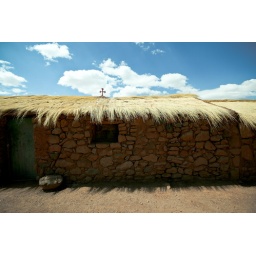
A small village somewhere in the Atacama desert. The cross is really touching the sky on this one.